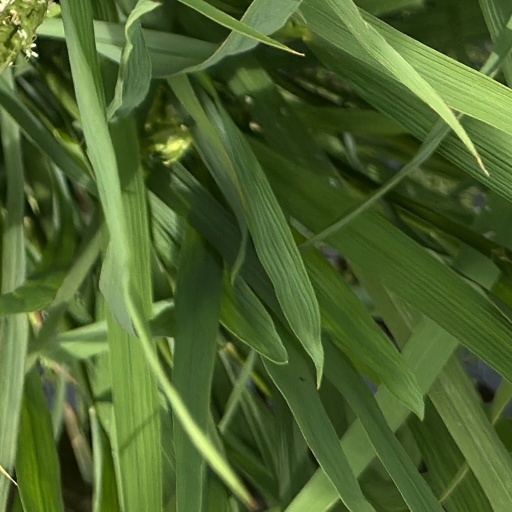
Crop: rice